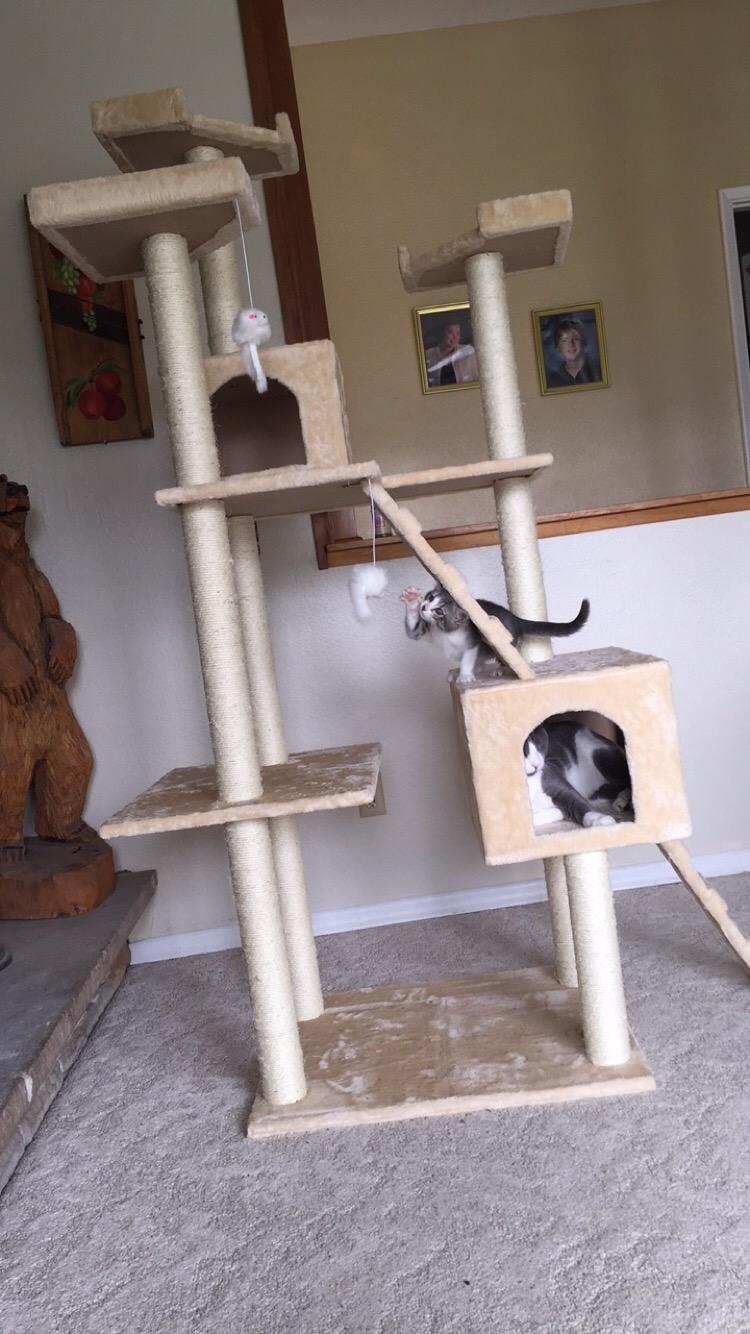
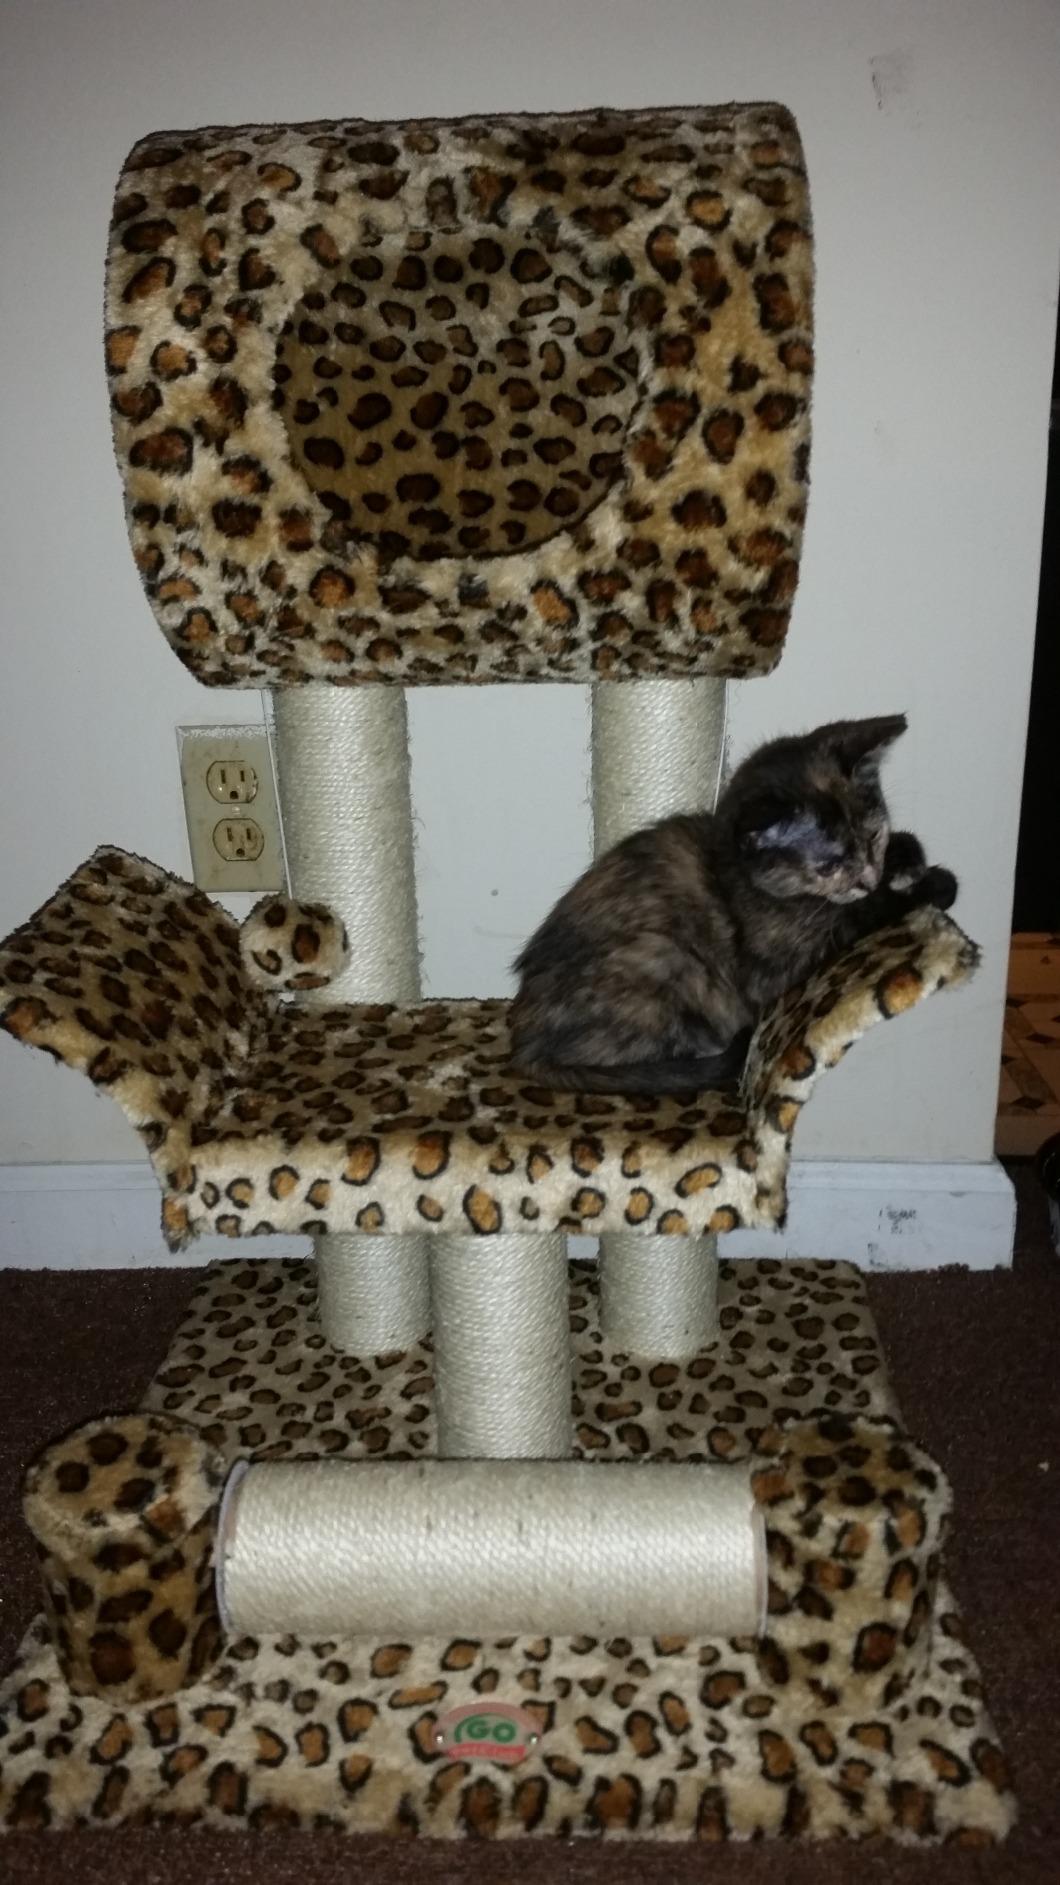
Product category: items_cat tree
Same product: no